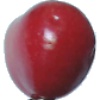
Label: Cherry 2